Chinese city wall

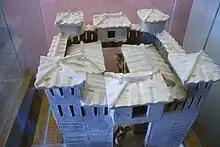
Late Eastern Han wubi pottery - top

The walls of Han dynasty Chang'an were completed in 189 BC and covered a perimeter of 25.5 km while the later Eastern Han capital of Luoyang measured 4.3 km by 3.7 km.